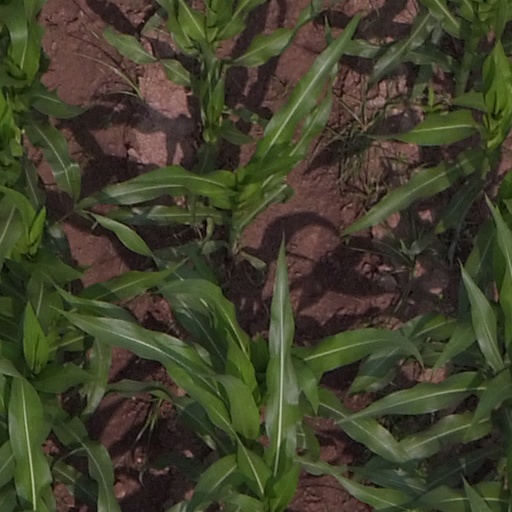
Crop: maize; corn